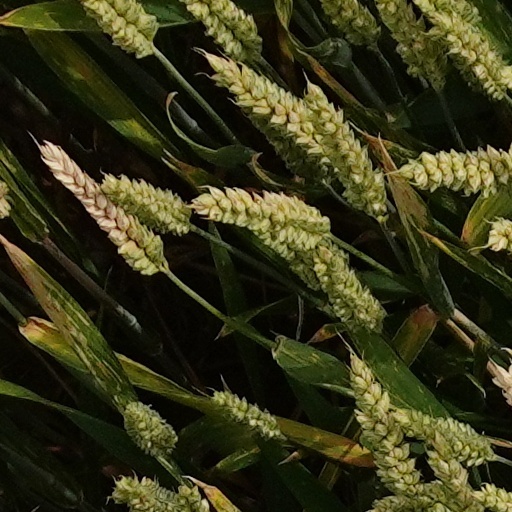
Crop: wheat